Otto Nückel

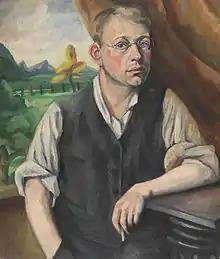
1920 self-portrait

Otto Nückel (Cologne, 6 September 1888 – Cologne, 12 November 1955) was a German painter, graphic designer, illustrator and cartoonist. He is best known as one of the 20th century's pioneer wordless novelists, along with Frans Masereel and Lynd Ward.